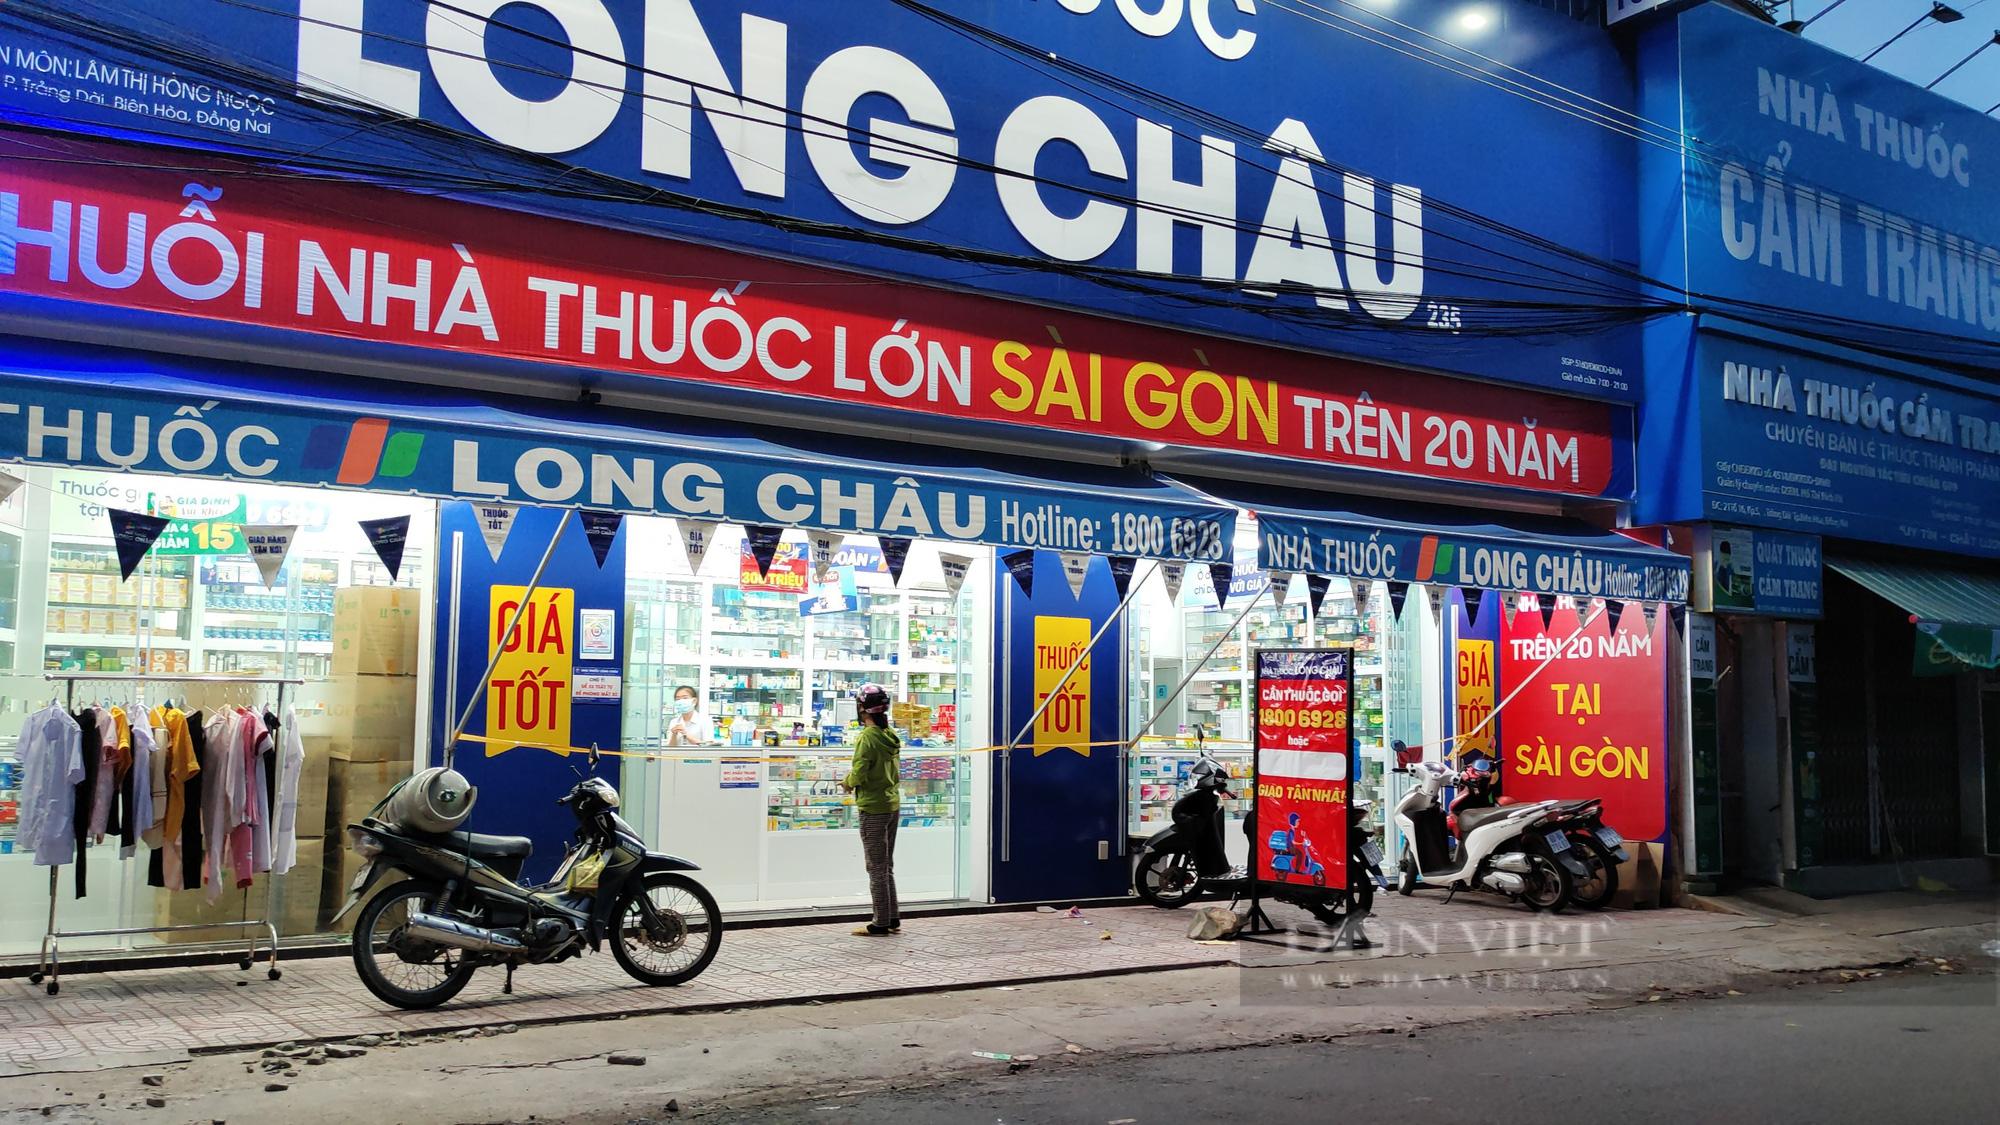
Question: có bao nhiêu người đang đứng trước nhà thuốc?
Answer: có một người đứng trước nhà thuốc